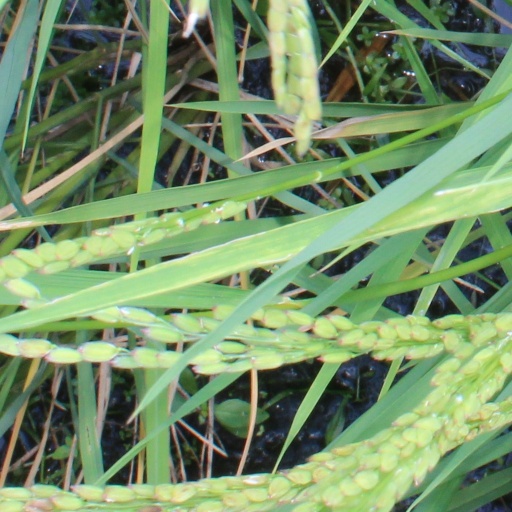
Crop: rice